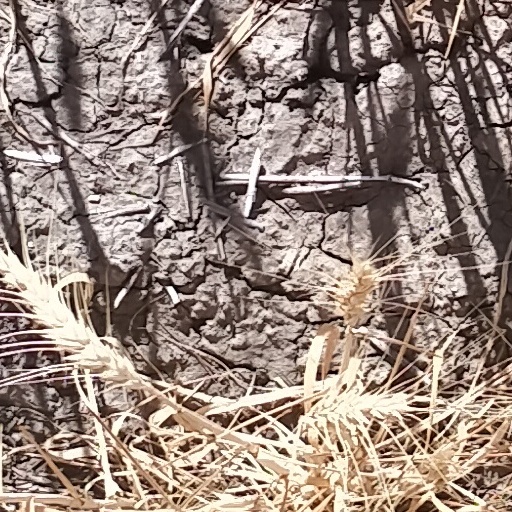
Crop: wheat